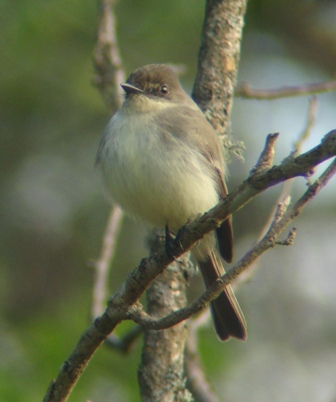
this bird has a white belly and breast, black wings with and black tarsus and feeta tiny yellow and gray bird with a large body and small head.
a small bird with a plump body, and white belly.
this bird is brown in color with a small sharp beak, and brown eye rings.
this is a brown bird with a white belly and a brown eyering
this bird's full, golden breast and belly gives way to its dark crown and primaries.
this bird has wings that are brown and has a white belly
this bird is white with black and has a very short beak.
this bird has a brown crown as well as a white belly
this bird has wings that are black and has a white belly
Species: Sayornis